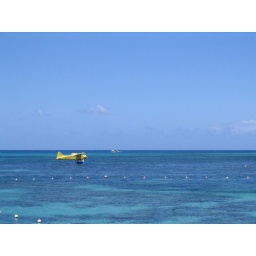
War plane and our sail boat in the background